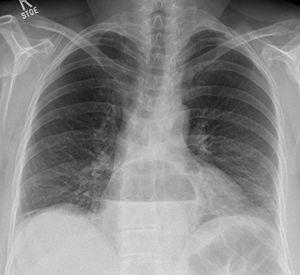
Une hernie hiatale est le passage d'une partie de l'estomac de l'abdomen vers le thorax au travers de l'orifice hiatal du diaphragme, orifice normalement traversé par l'œsophage.